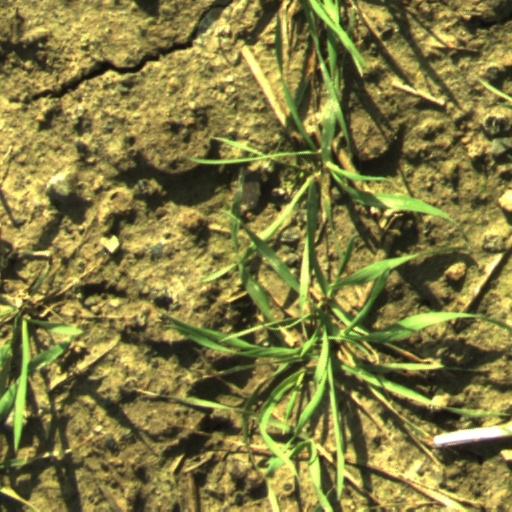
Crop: wheat